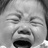
Emotion: sad